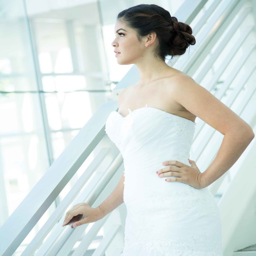
up at the premier bride